Supergroup (TV series)

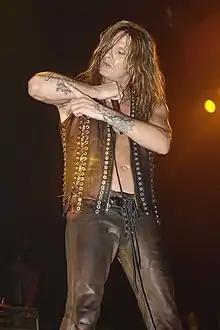
Sebastian Bach

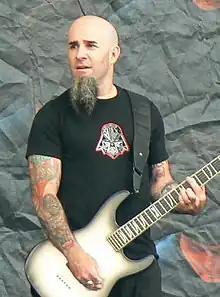
Scott Ian

The band members and Doc meet for the first time for the project. The band starts to explore their "creative space", a large mansion in Las Vegas. On the first rehearsals, they click musically, but are unable to come up with a name. They also meet Danushka Lysek, their chef for the upcoming two weeks, who immediately becomes a constant and easy target for tormenting, and a two-man PR team, whom they immediately disregard as business professionals. The first song also starts to take shape, but an unexpected problem occurs when the rehearsal space turns out to be less proficient for studio recording than expected.